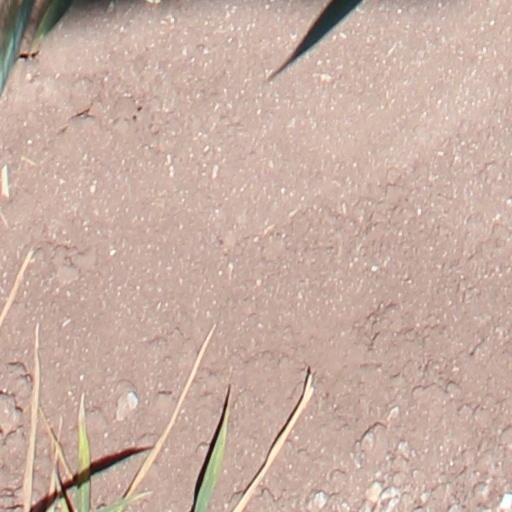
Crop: wheat